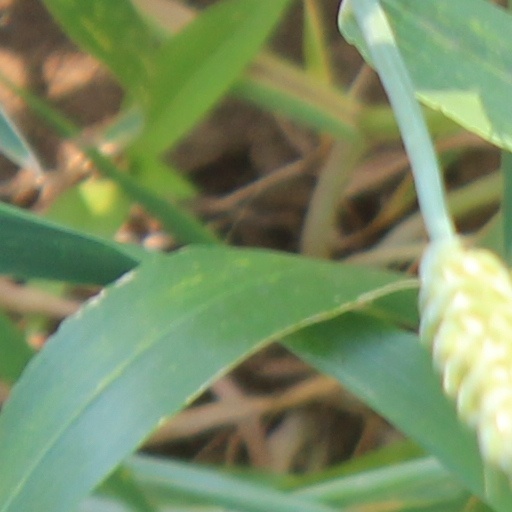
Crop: wheat